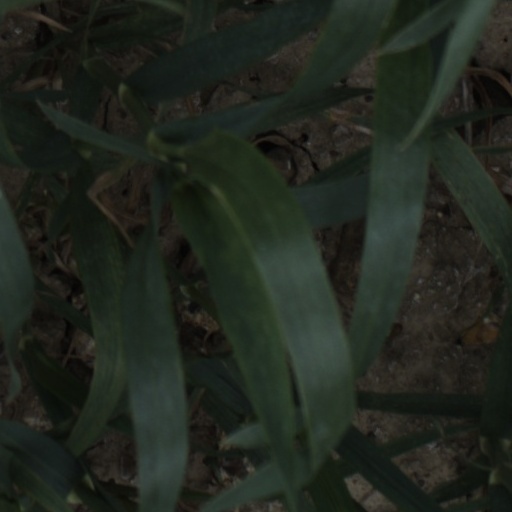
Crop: wheat